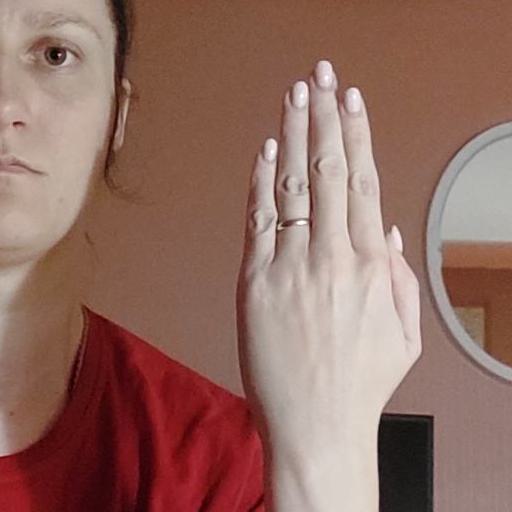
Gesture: stop_inverted